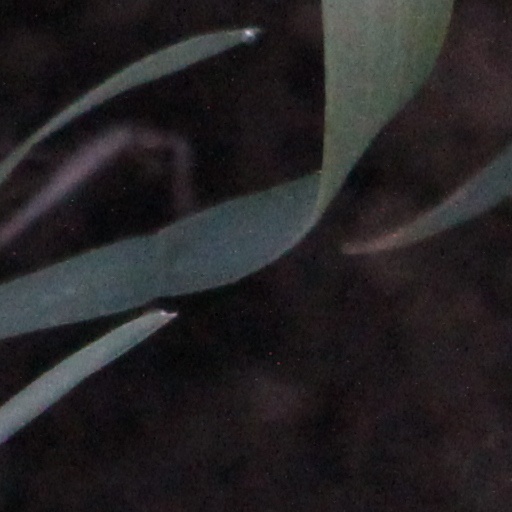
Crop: wheat